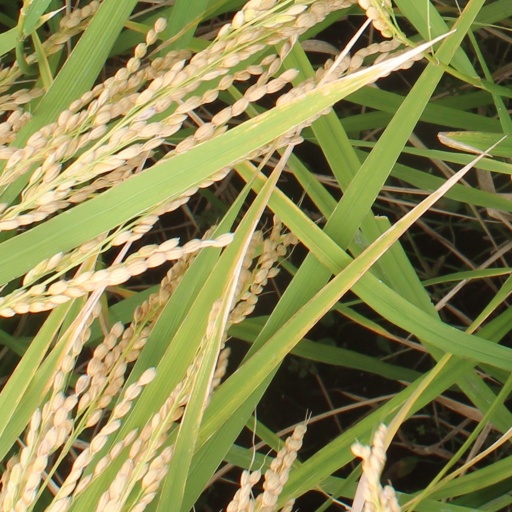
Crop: rice